South African National Defence Force

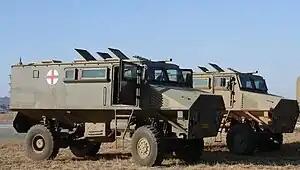
Mfezi armoured ambulance's of the South African Military Health Service

The South African Navy is the naval warfare branch of the South African National Defence Force (SANDF), responsible for protecting the country's territorial waters, securing maritime trade routes, and supporting joint operations with the land and air forces. It comprises over 7,000 personnel, including both active and reserve members. The Navy also includes the South African Maritime Reaction Squadron (MRS), a specialized marine infantry force trained for amphibious warfare, maritime security, and rapid response operations. The fleet is headquartered at Naval Base Simon's Town near Cape Town, the largest naval base on the African continent, with additional facilities in Durban and Saldanha Bay.